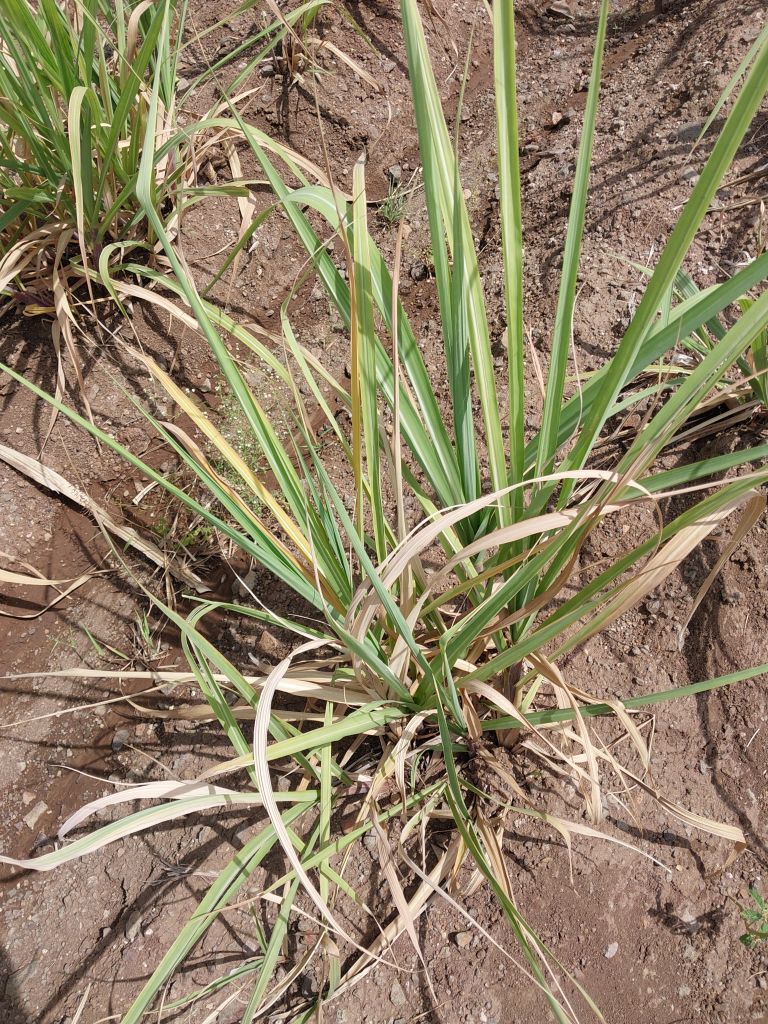
Label: Grassy shoot